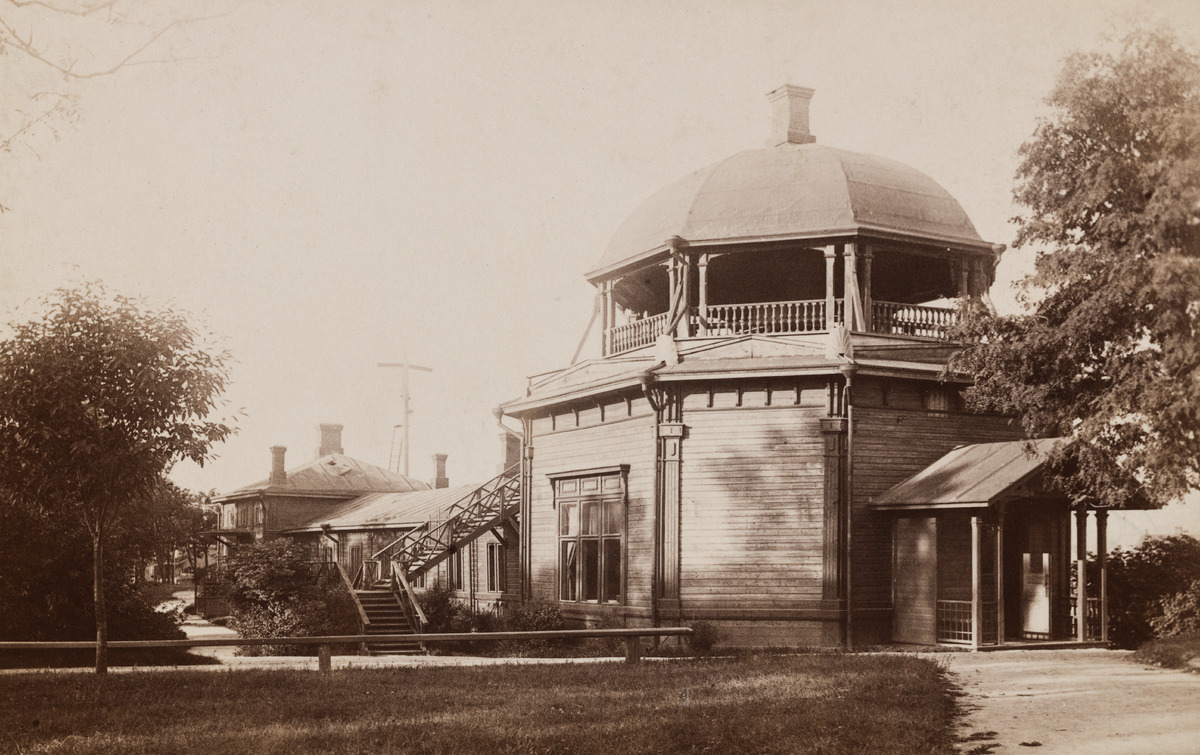
Kaisaniemen Keilarata - Kajsaniemi Kägelbana
sisällön kuvaus: Kaisaniemen Keilarata - Kajsaniemi Kägelbana. mustavalkoinen
Kuvaaja: Ståhlberg, Karl Emil, valokuvaaja
Ajankohta: kuvausaika 1890 n.
Paikka: Suomi, Uusimaa, Helsinki, Kluuvi Helsinki, Kaisaniemen puisto
Aiheet: puistot, harrastukset, puurakennukset, urheilu, urheilurakennukset, keilailu